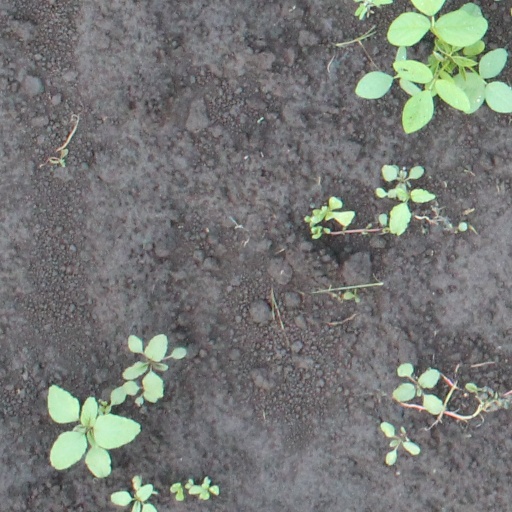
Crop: soybean